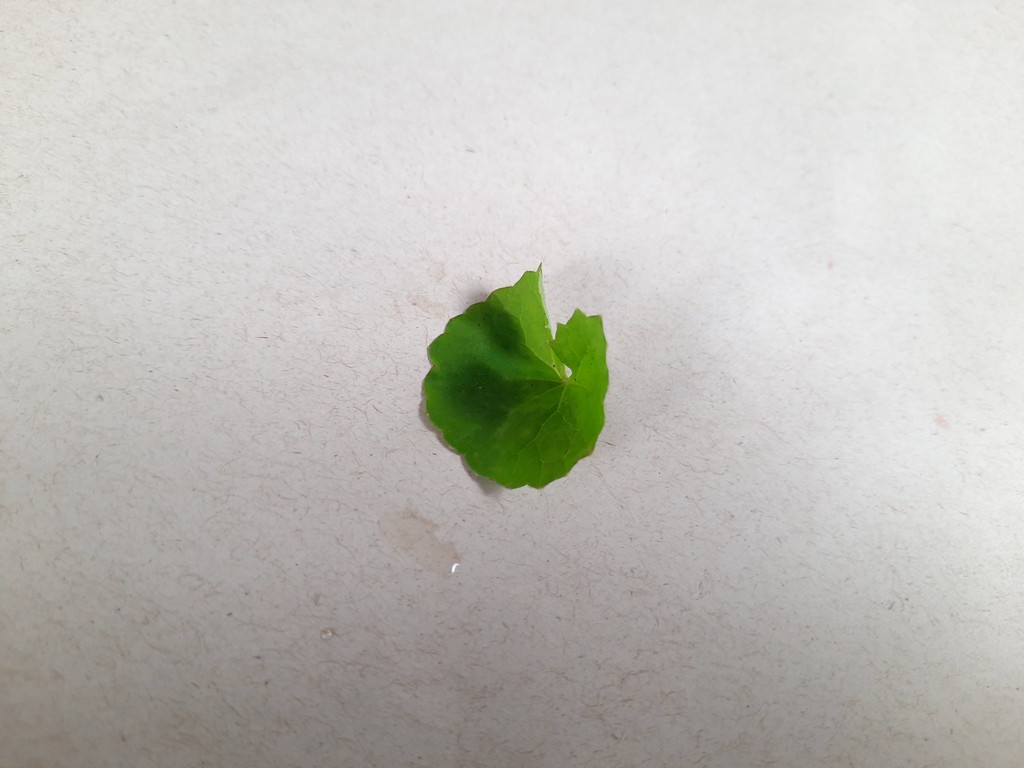
Label: Healthy